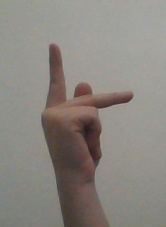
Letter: dha